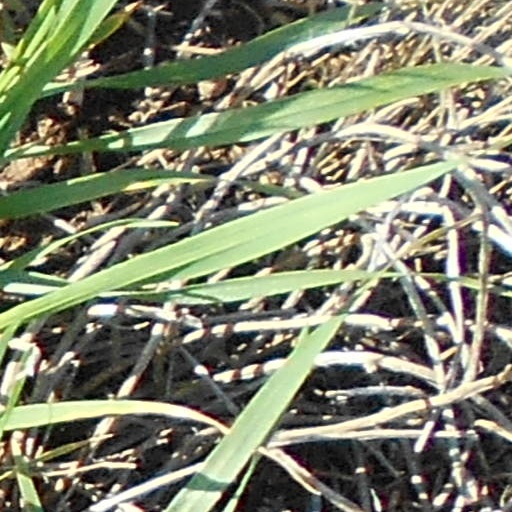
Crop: wheat